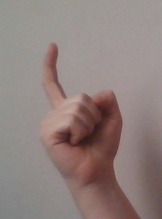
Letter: ra